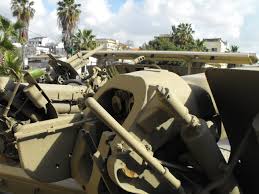
Label: D-30